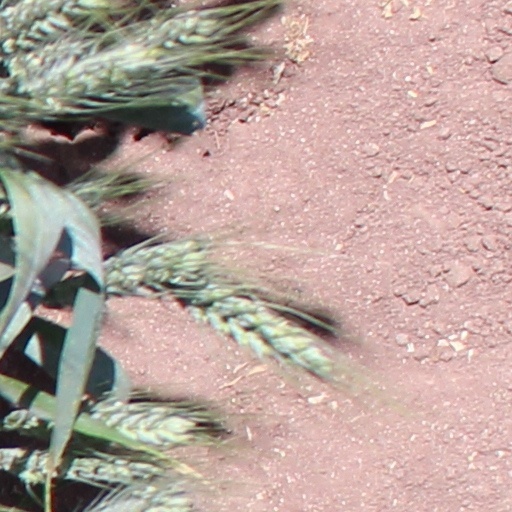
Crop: wheat